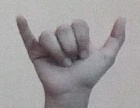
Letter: ya